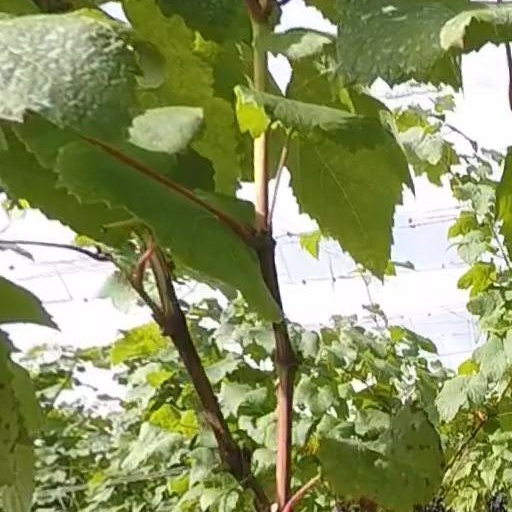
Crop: grape